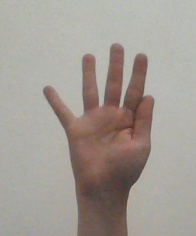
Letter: sheen